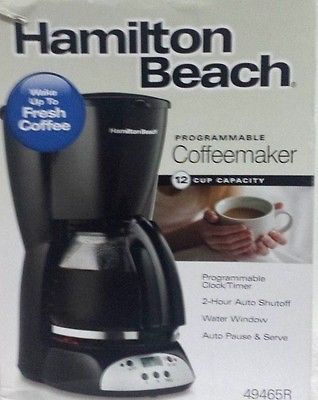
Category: coffee maker